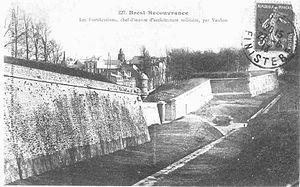
Brest /bʁɛst/ est une commune française, chef-lieu d’arrondissement du département du Finistère dans la région Bretagne. C'est un port important, deuxième port militaire en France après Toulon, situé à l'extrémité ouest de la Bretagne.
Recouvrance est le nom d'un quartier historique de Brest situé rive droite de la Penfeld, la rivière le long de laquelle Brest s'est construite, avec son arsenal militaire. Le nom Recouvrance vient du fait que dans la paroisse de Sainte-Catherine, on honorait une statue de vierge, Notre-Dame de Recouvrance qui a donné son nom au quartier. Recouvrer la terre c'est retrouver la terre : on priait Notre-Dame de Recouvrance pour faire un bon retour à sa terre de départ.